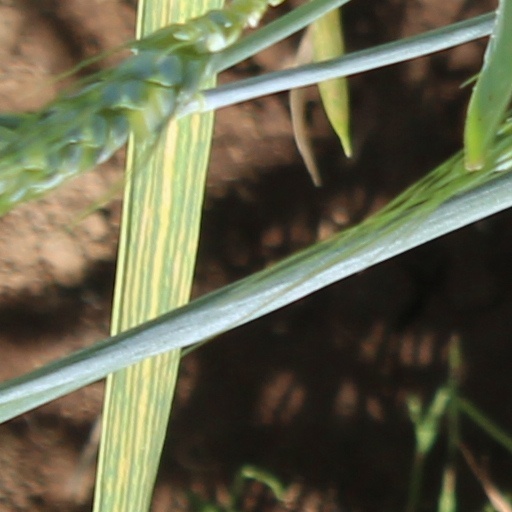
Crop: wheat